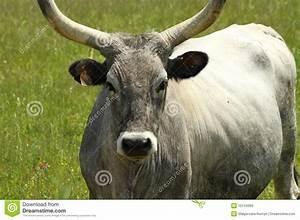
cow